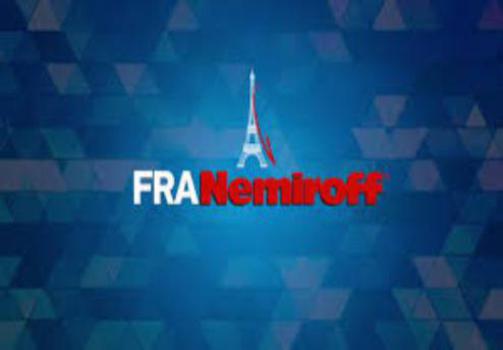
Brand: nemiroff
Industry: Food